Airtel Networks Limited

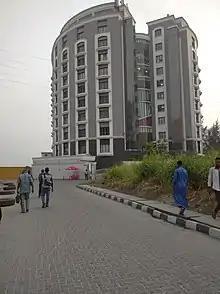
Airtel Nigeria Headquarters, Banana Island, Ikoyi, Lagos.

The company was founded in 2001 as Econet Nigeria and was awarded Digital Mobile License (DML) for communication service in Nigeria. It made history on August 5, 2001, by becoming the first telecommunications service provider to launch commercial GSM services in Nigeria. In 2004, Vodacom took charge of the company as management changed hands. Later in 2004, Vee Networks took the reins of the company and became known as Vmobile. In May 2006, Vmobile was acquired by Celtel. In 2008, Zain Group, another telecommunications company acquired all Celtel International's shares of over $3 billion. As a result of this acquisition, all operations of Celtel Africa was rebranded from Celtel to Zain. In 2010, Bharti Airtel, the parent company of Airtel Nigeria, completed the acquisition of Zain Group's Africa business in a $10.7 billion transaction.